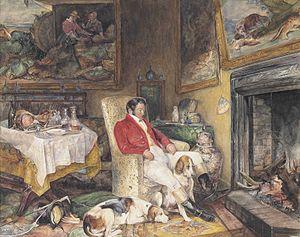
La famille Bulteel est une famille noble britannique originaire du Hainaut.
John Crocker Bulteel, né le 15 mai 1793 à Holbeton et mort le 10 septembre 1843 dans le Grand Londres, est un chasseur et homme politique anglais.